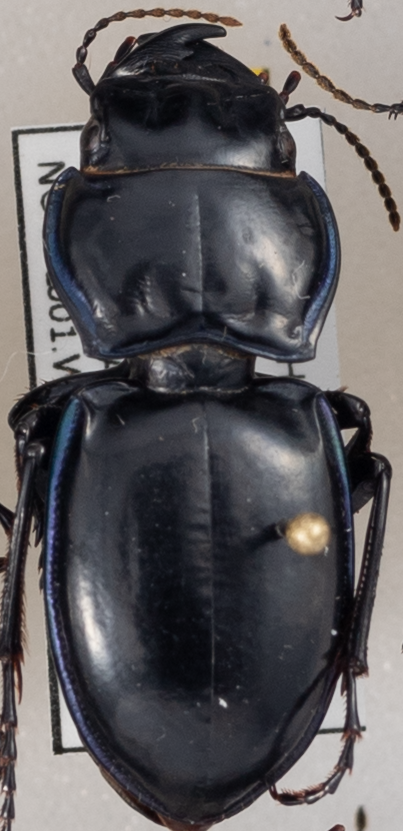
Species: Pasimachus elongatus
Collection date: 2021-07-27
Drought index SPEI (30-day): -0.696
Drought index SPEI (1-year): -2.09
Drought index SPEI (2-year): -1.258